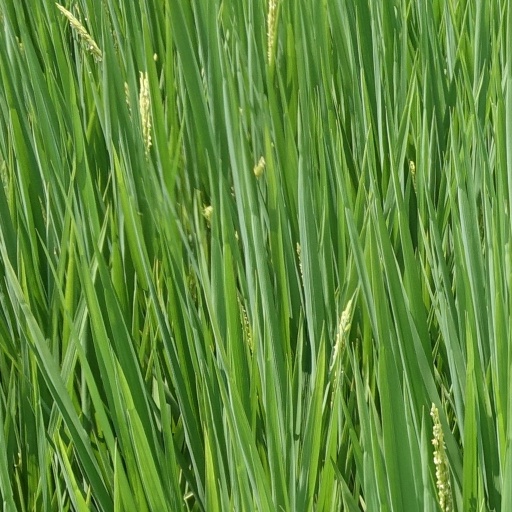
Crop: rice